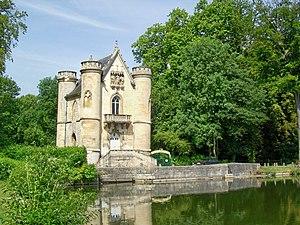
Le château de la Reine Blanche, en face de l'étang de la Loge (premier des étangs de Commelle), à Coye-la-Forêt (60).
Cet article recense de manière non exhaustive les châteaux, maisons fortes, mottes castrales, situés dans le département français de l'Oise. Il est fait état des inscriptions et classements au titre des monuments historiques, ainsi que de l'inscription au pré-inventaire des jardins remarquables.
Coye-la-Forêt est une commune française située dans le département de l'Oise en région Hauts-de-France, à 35 km au nord de Paris, entourée par la forêt de Chantilly.
Les étangs de Commelles sur les communes d’Orry-la-Ville et de Coye-la-Forêt au sud du département de l'Oise font partie du domaine de Chantilly. Créés au XIIIᵉ siècle dans la vallée de la Thève, c'est un des lieux de promenades très fréquentés de la forêt de Chantilly.